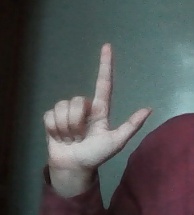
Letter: laam